Ice pack

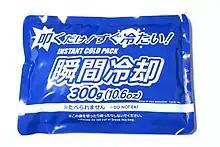
An ice pack

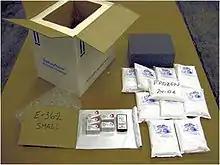
Shipment of vaccine in insulated box with gel packs

An ice pack or gel pack is a portable bag filled with water, refrigerant gel, or liquid, meant to provide cooling. They can be divided into the reusable type, which works as a thermal mass and requires freezing, or the instant type, which cools itself down using chemicals but can only be used once. The instant type is generally limited to medical use as a cold compress to alleviate the pain of minor injuries, while the reusable type is both used as a cold compress and to keep food cool in portable coolers or in insulated shipping containers to keep products cool during transport.